Brisbane Roar FC

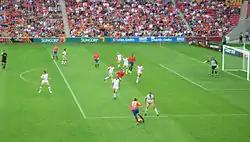
Roar playing at home in 2006.

Miron Bleiberg was appointed as the inaugural manager on 2 March 2005 but resigned during his second season with the club on 12 November 2006.